Falklands War order of battle: Argentine air forces

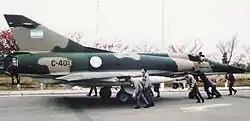
Israel supplied 39 IAI Dagger since 1978

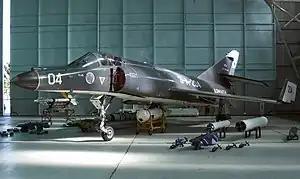
The Super Etendard was the platform for the Exocet missile.

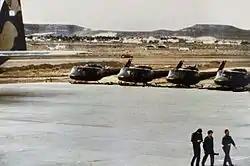
UH-1H Iroquois "Huey" helicopters, at Comodoro Rivadavia Airport. These ones were to be transported to the islands by C-130H "Hercules" aircraft and their rotors had been removed.

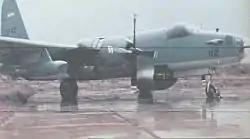
The Argentine Navy SP-2H which tracked HMS "Sheffield"

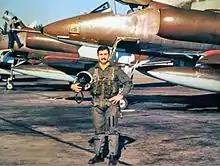
Air Force pilot Alfredo Jorge Alberto Vázquez, who died in action over Bluff Cove (Spanish: Bahía Agradable)

Argentine strike aircraft did not carry air-to-air missiles, with the exception of 8th Air Brigade Mirage IIIEA fighters and 6th Air Brigade Daggers on May 1. All retained a secondary armament of either 20 mm or 30 mm cannon.